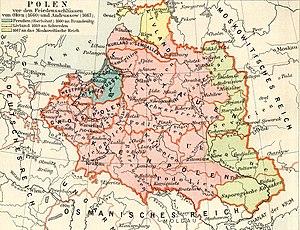
Le Traité de Pereïaslav est conclu en 1654 dans la ville ukrainienne de Pereïaslav, entre la Zaporoguie, représentée par son hetman Bohdan Khmelnytsky, et la Russie du tsar Alexis Iᵉʳ de Russie, représentée par une importante délégation avec ses traducteurs.
VIIIᵉ millénaire av. J.-C. au milieu du VIᵉ millénaire av. J.-C. : premières traces d'habitat sur les terres de l'actuelle Pologne.